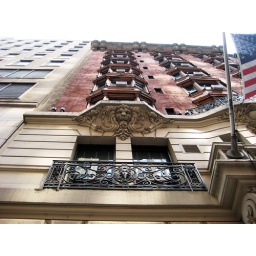
Lion Masthead Building gargoyle feline animal face entrance architecture below 44th Street in New York City 6/27/2010 sculpture art